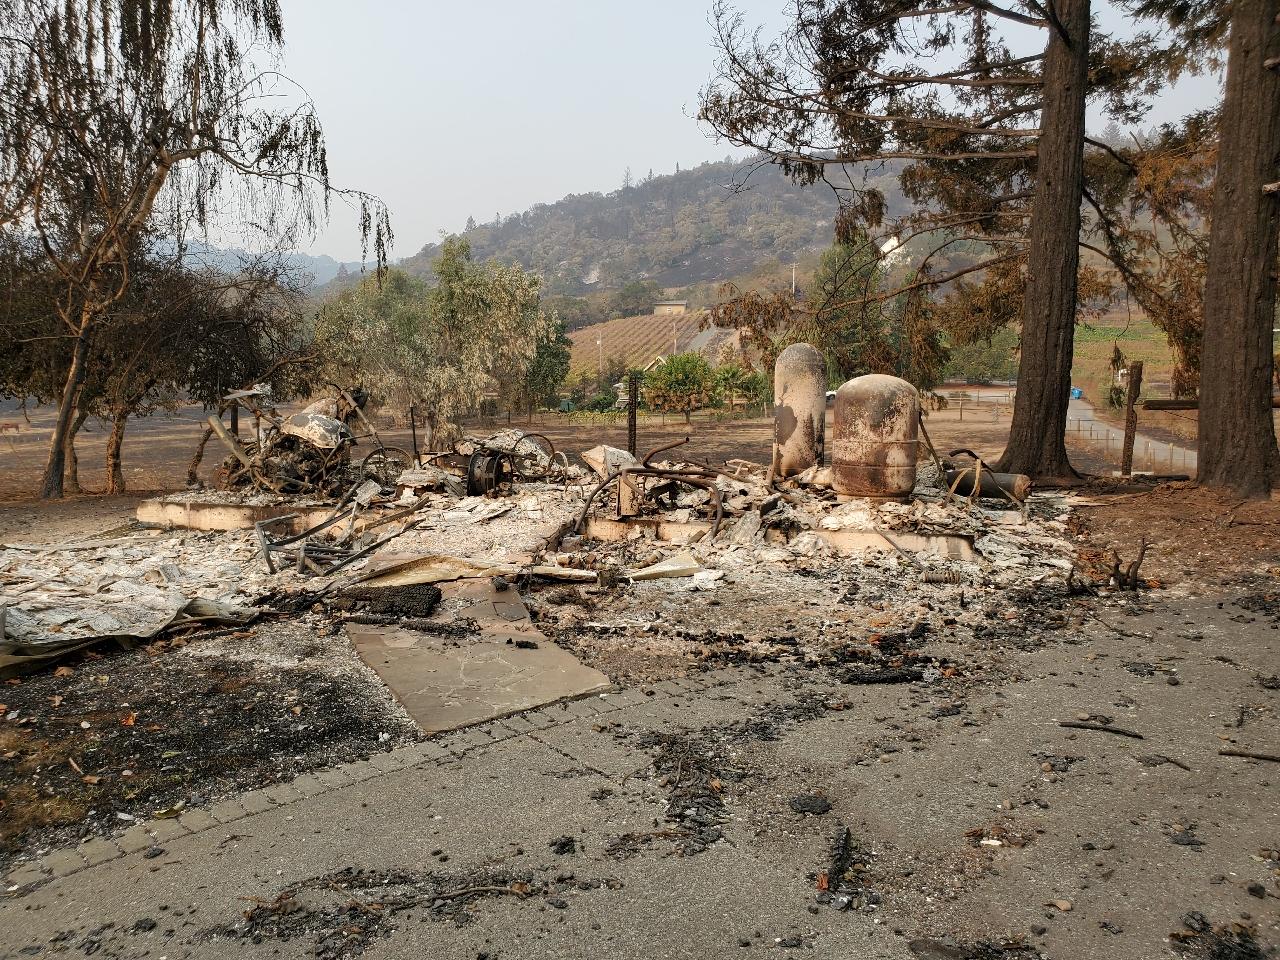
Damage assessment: destroyed